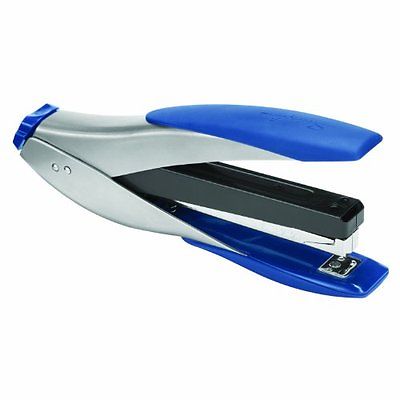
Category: stapler